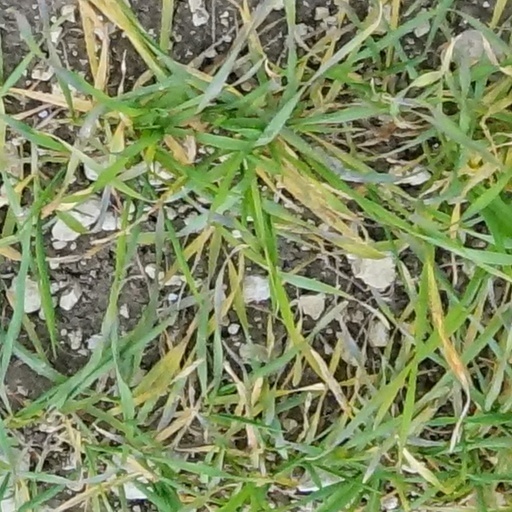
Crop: wheat